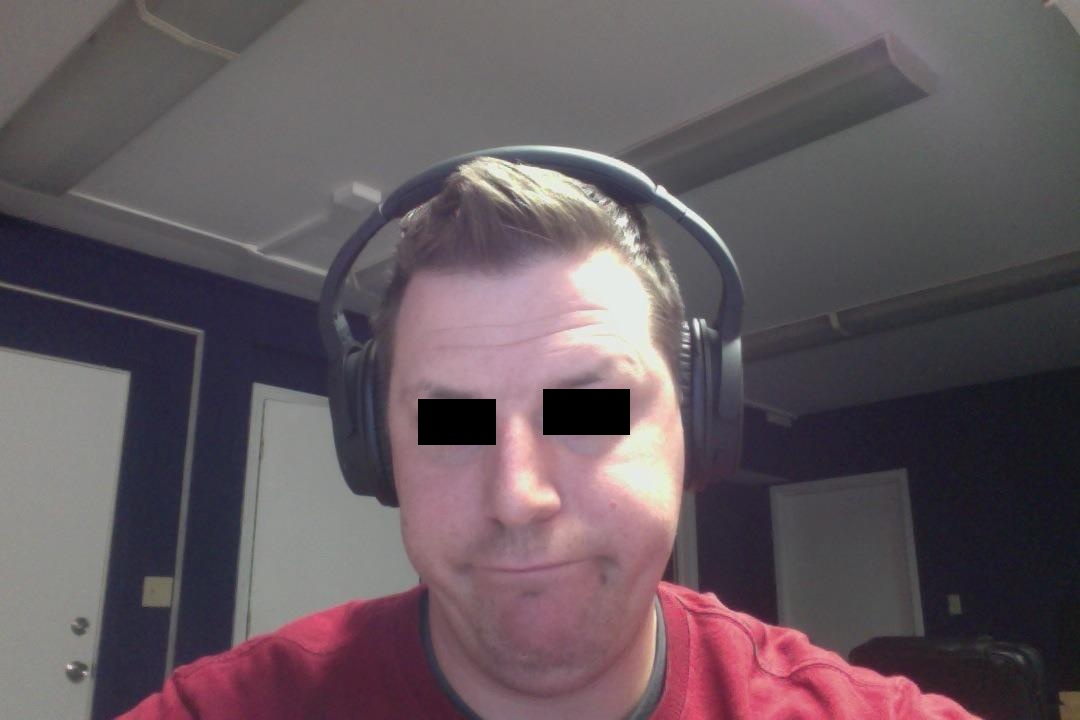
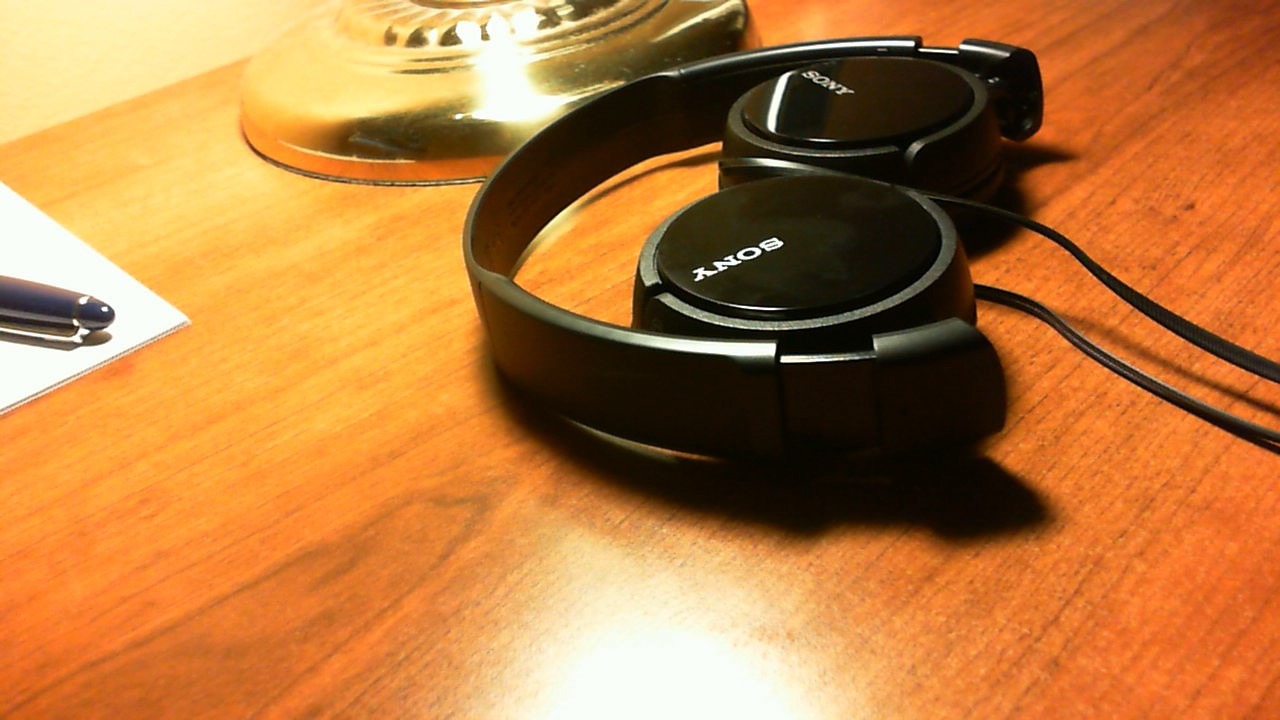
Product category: headphones
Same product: no